The Mahabharata Secret

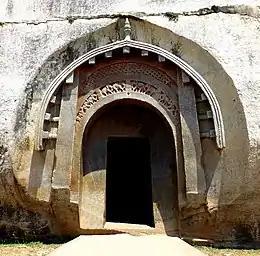
The Barabar Caves, location of the second inscribed ball.

In the meantime, Intelligence Bureau (IB) official Imran Kidwai gets information about Farooq and starts investigating. Vijay and his friends travel to the Barabar Caves in Bihar after interpreting a clue in Bairat. Inside the caves they unearth another such ball with inscriptions on it. However, Vijay and Radha are kidnapped by Farooq. Imran suspects Bheem Singh and investigates in his basement, but gets caught. Bheem explains that the Vimana Parva of the "Mahabharata" spoke about ancient arsenal which could be made invisible by covering them with an undisclosed element, thus making them fatal. This was what the Nine tried to protect. Imran understands that Bheem was allied with Farooq and were trying to discover the secret location of the weapons. In an ensuing conflict, Bheem's attack on Imran backfires and he himself is killed.